Malo Hudo

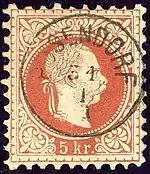
The name "Pösendorf" was used on this Austro-Hungarian 1874 cancellation

The name of the settlement was changed from "Hudo" to "Malo Hudo" (literally, 'little Hudo') in 1953. The name "Hudo" is derived from the adjective "hud" 'bad, poor' and, as in similar names (e.g., "Huje"), refers to poor soil quality in the region. In the past the German name was "Pösendorf".